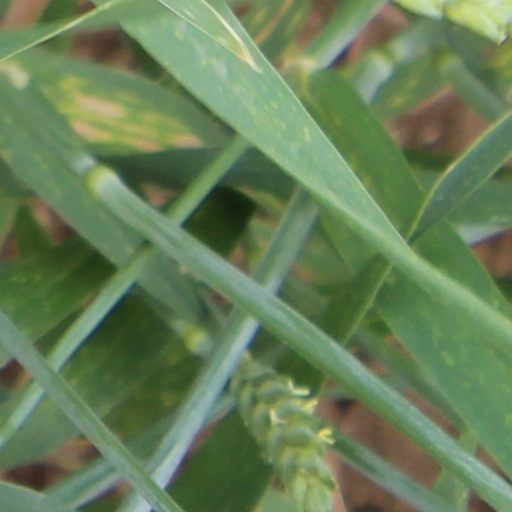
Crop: wheat